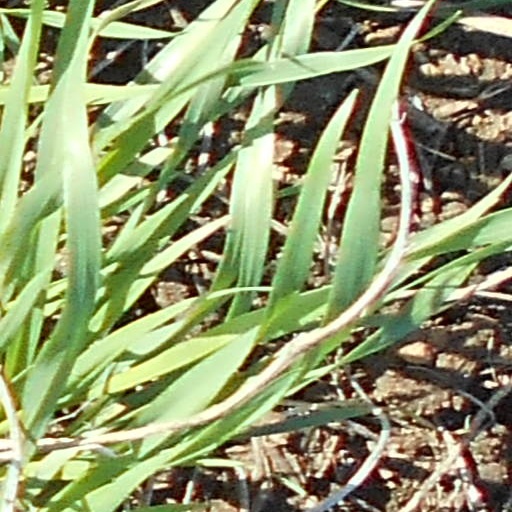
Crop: wheat